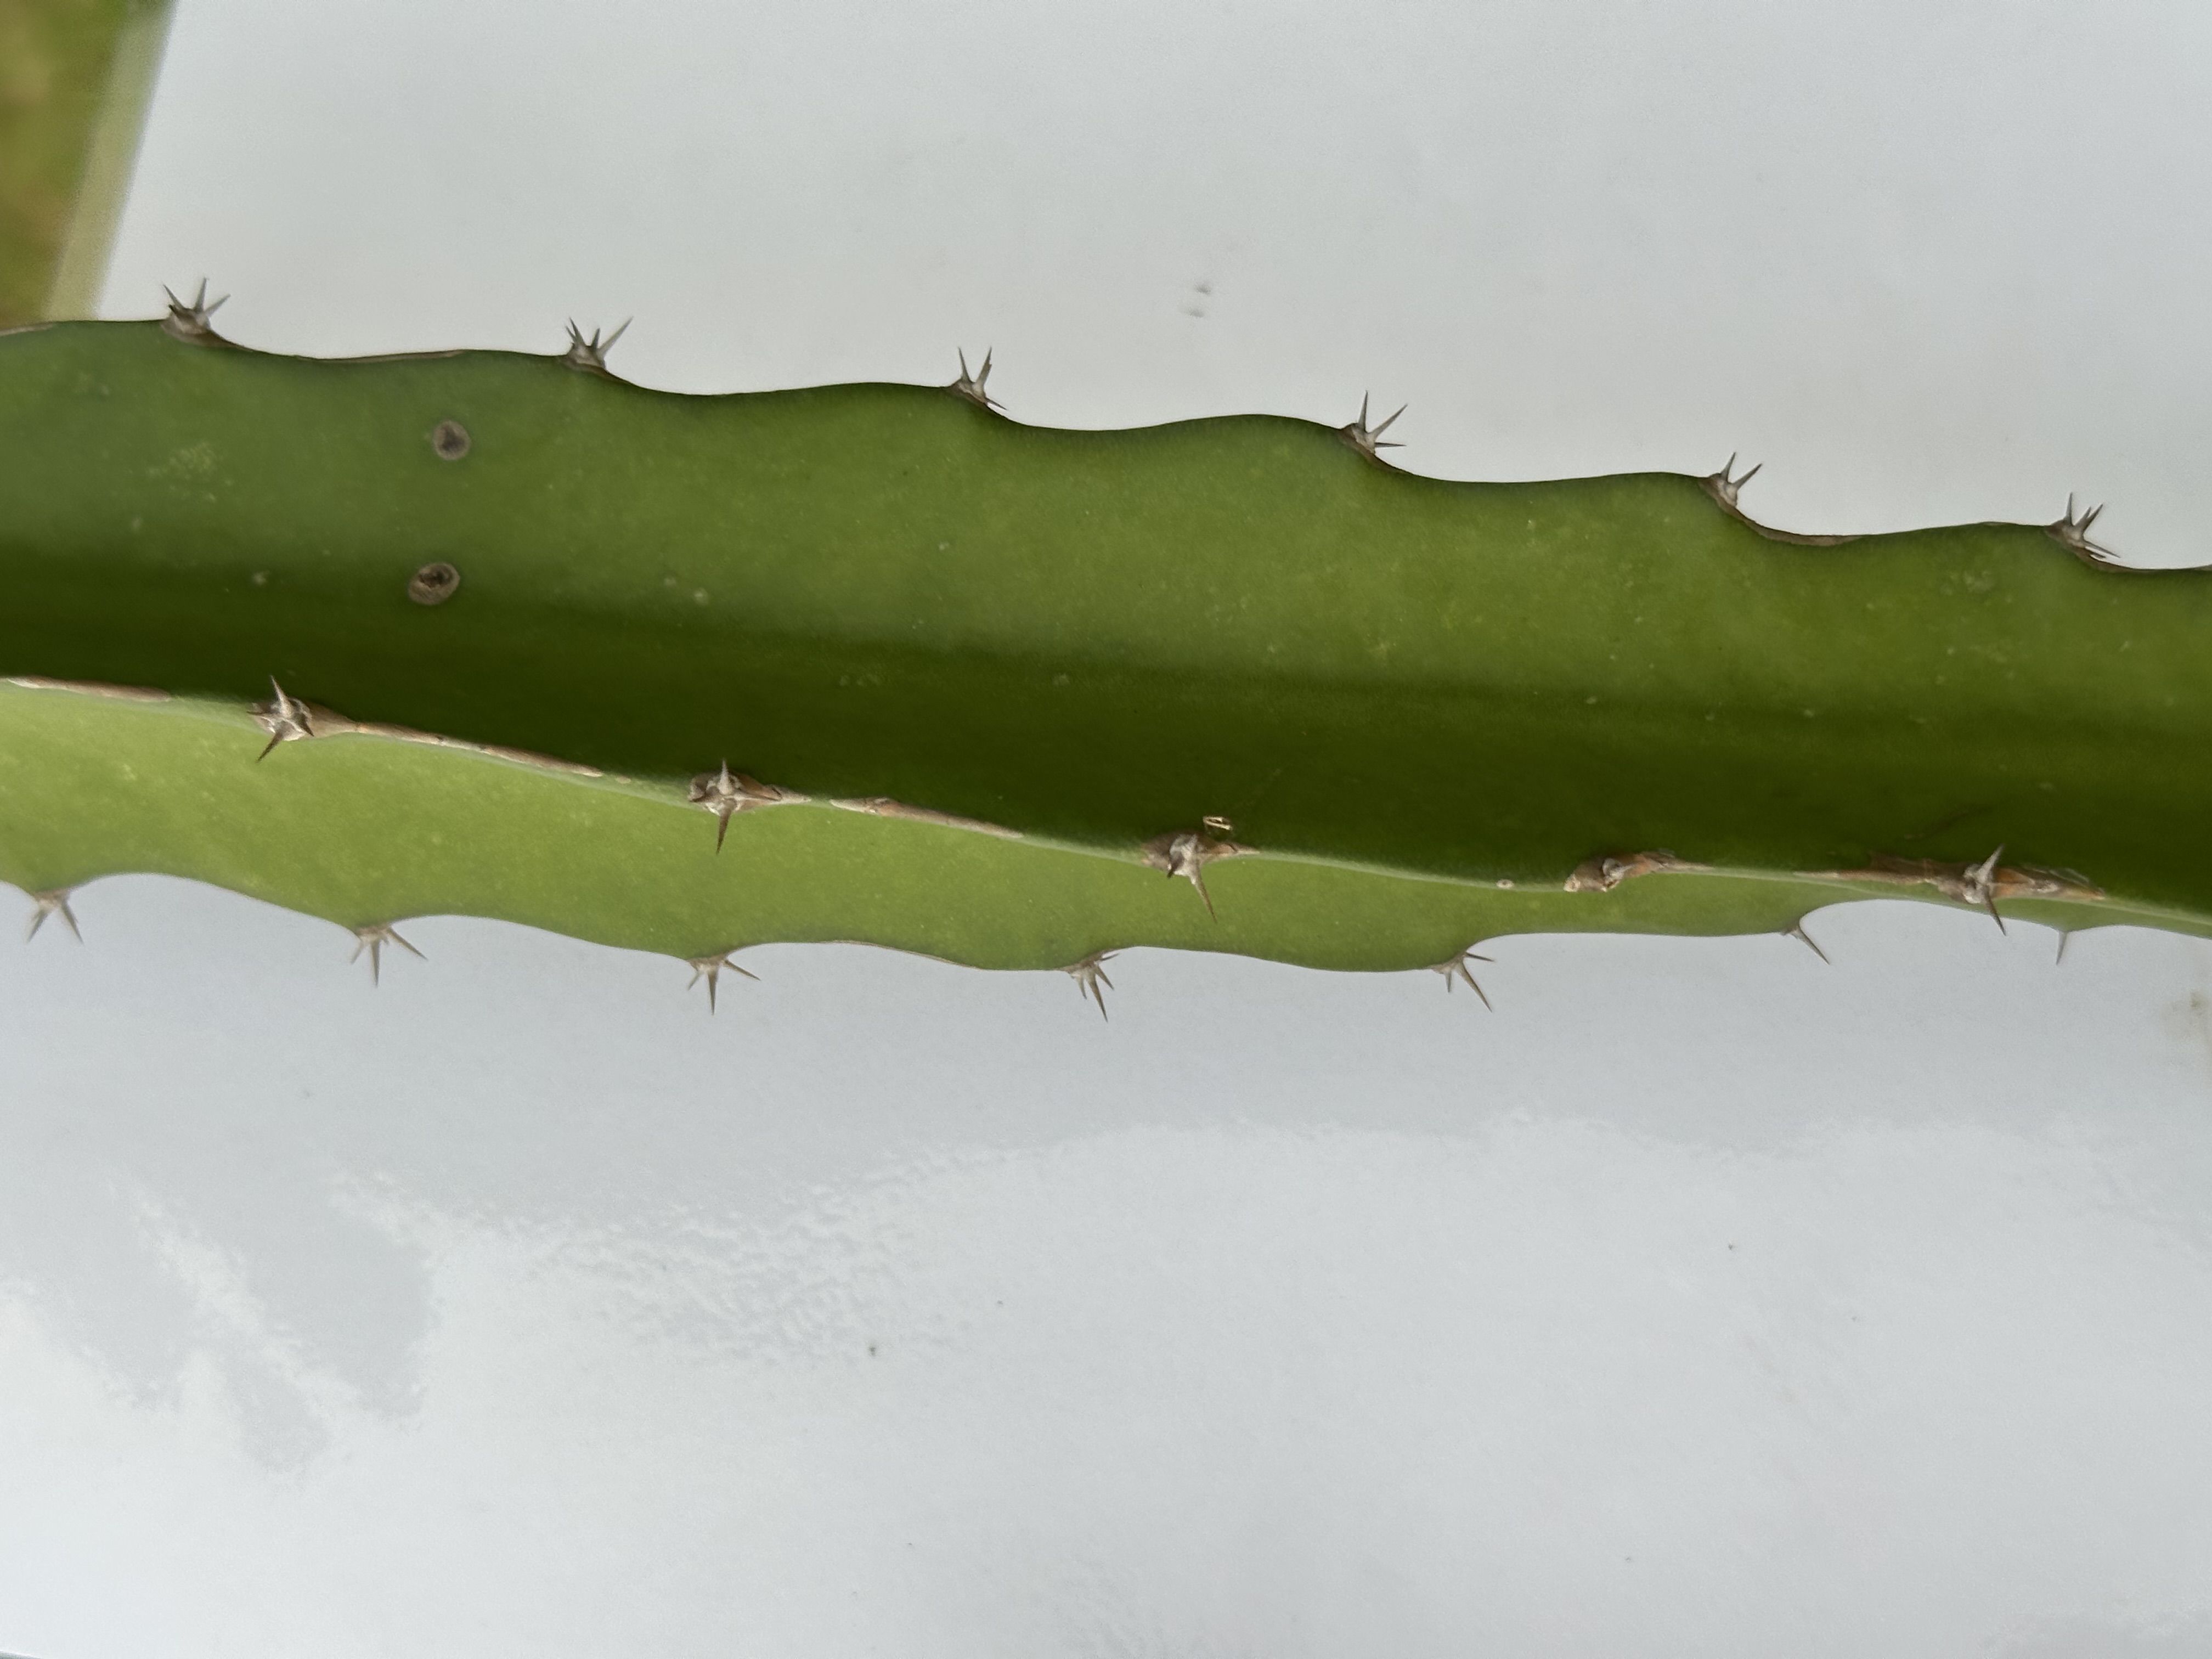
Label: Good leaf